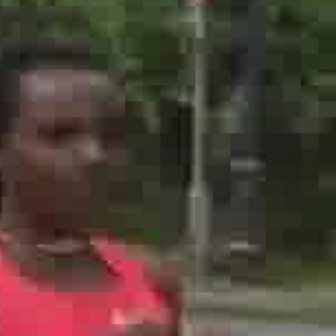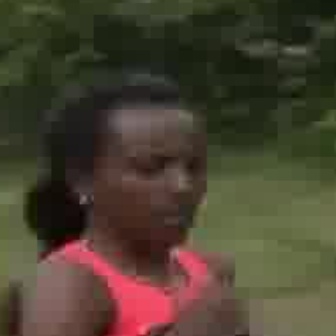
  Please identify the target specified by the bounding box [1,96,129,223] in the first image and locate it in the second image. Return the coordinates in [x_min,y_min,x_max,y_max] format.
Answer: [93,134,204,245]